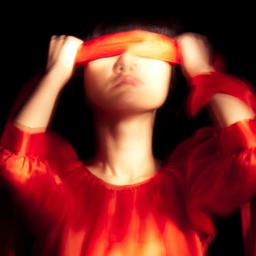
in red dress